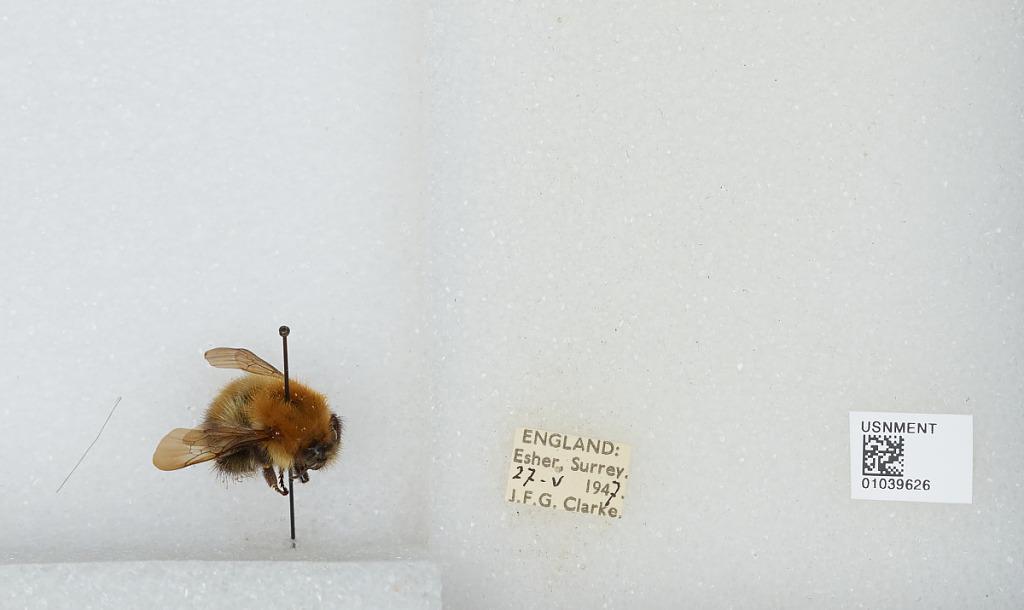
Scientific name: Bombus (Thoracobombus) pascuorum (Scopoli)
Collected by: J. Clark
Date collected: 1947-5-27
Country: United Kingdom
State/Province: England
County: Surrey
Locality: Esher
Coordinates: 51.3691, -0.365